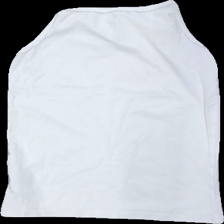
View: back
Type: Tank top
Category: Children
Brand: H&M
Colors: White
Material: 100% cotton
Cut: Regular
Size: 134
Season: Summer
Price range: <50
Recommended usage: Reuse
Description: vitt linne, lite dassig i färgen